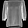
Label: Shirt